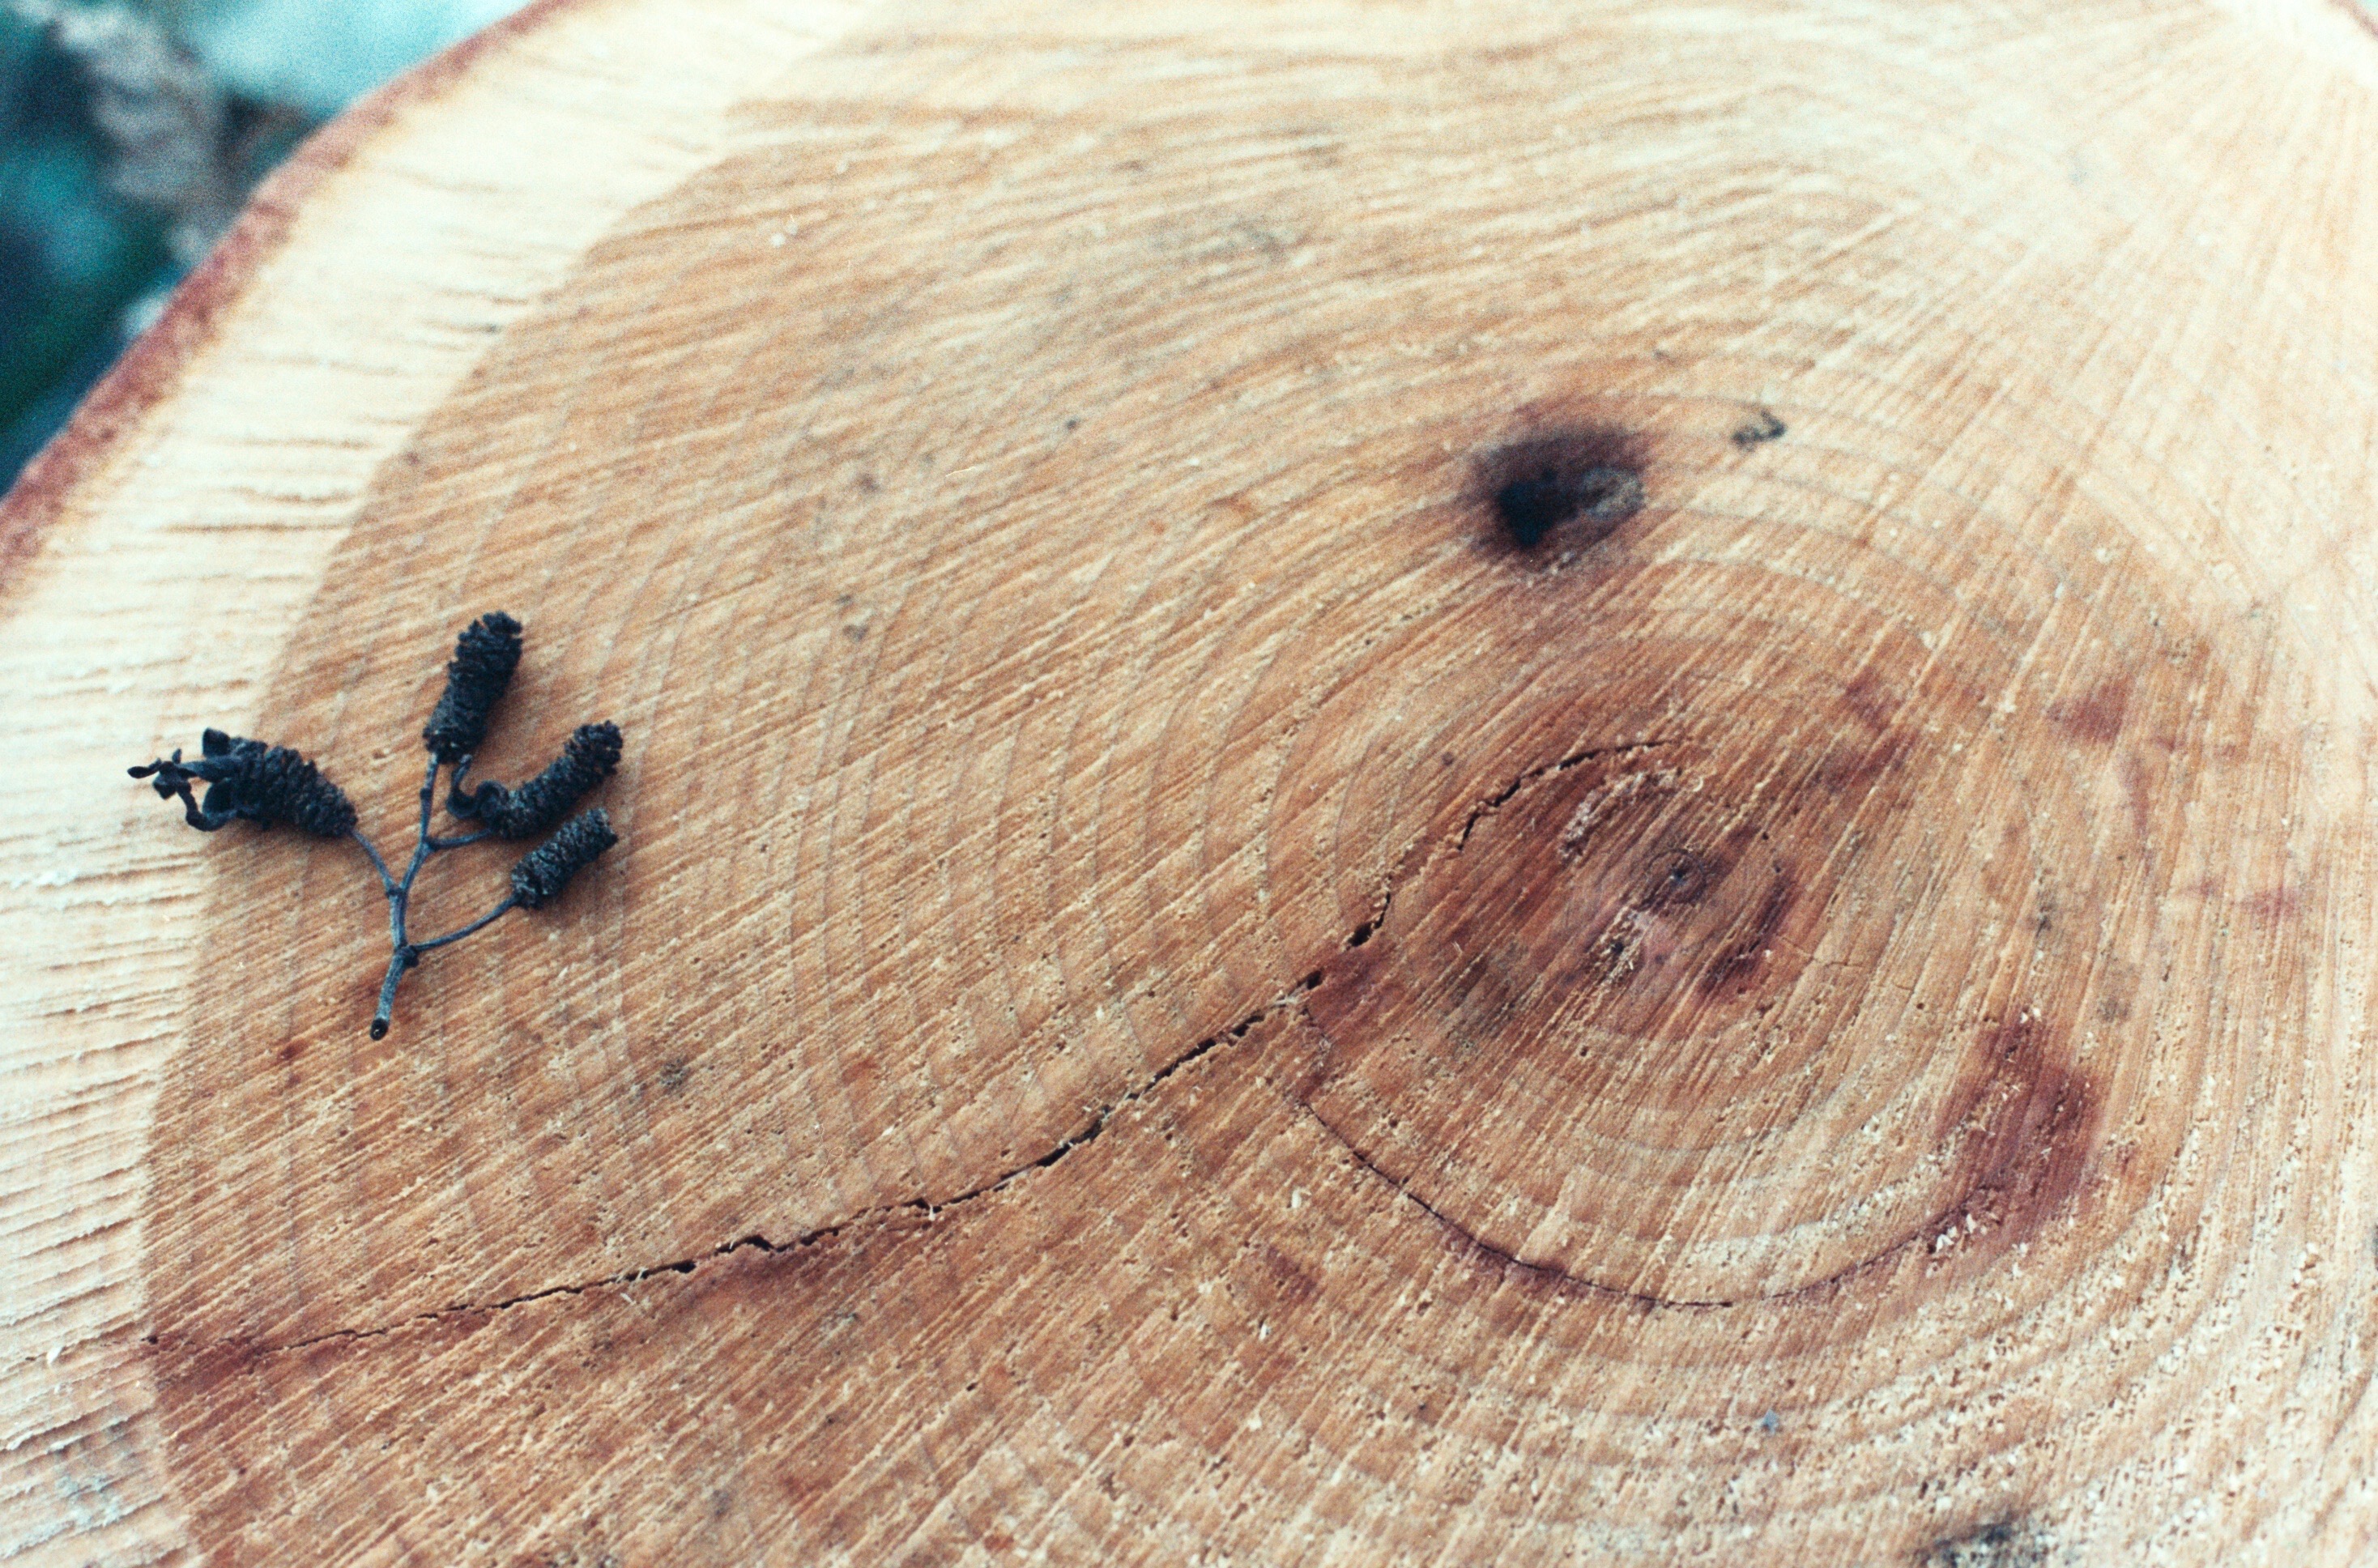
tree, wood, stump, insect, moth, fauna, invertebrate, cut, close up, segment, lines, ae1, canonae1, age, rings, pest, expiredfilm, treerings, treesegment, macro photography